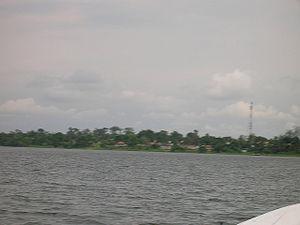
Gamba est une ville chef-lieu du département de Ndougou dans la Province de l´Ogooué-Maritime au Gabon. Elle se situe au sud de la lagune Ndougou. Son nom est tiré du Lumbu « N´gamb » qui veut dire brouillard. Il convient de noter que les Lumbus à l'origine ne sont pas de l'Ogooué-maritime. Ils sont exclusivement originaires de la région de la Nyanga au Gabon. Et au Congo-Brazzaville, ils sont originaires des régions du Niari et du Kouilou.